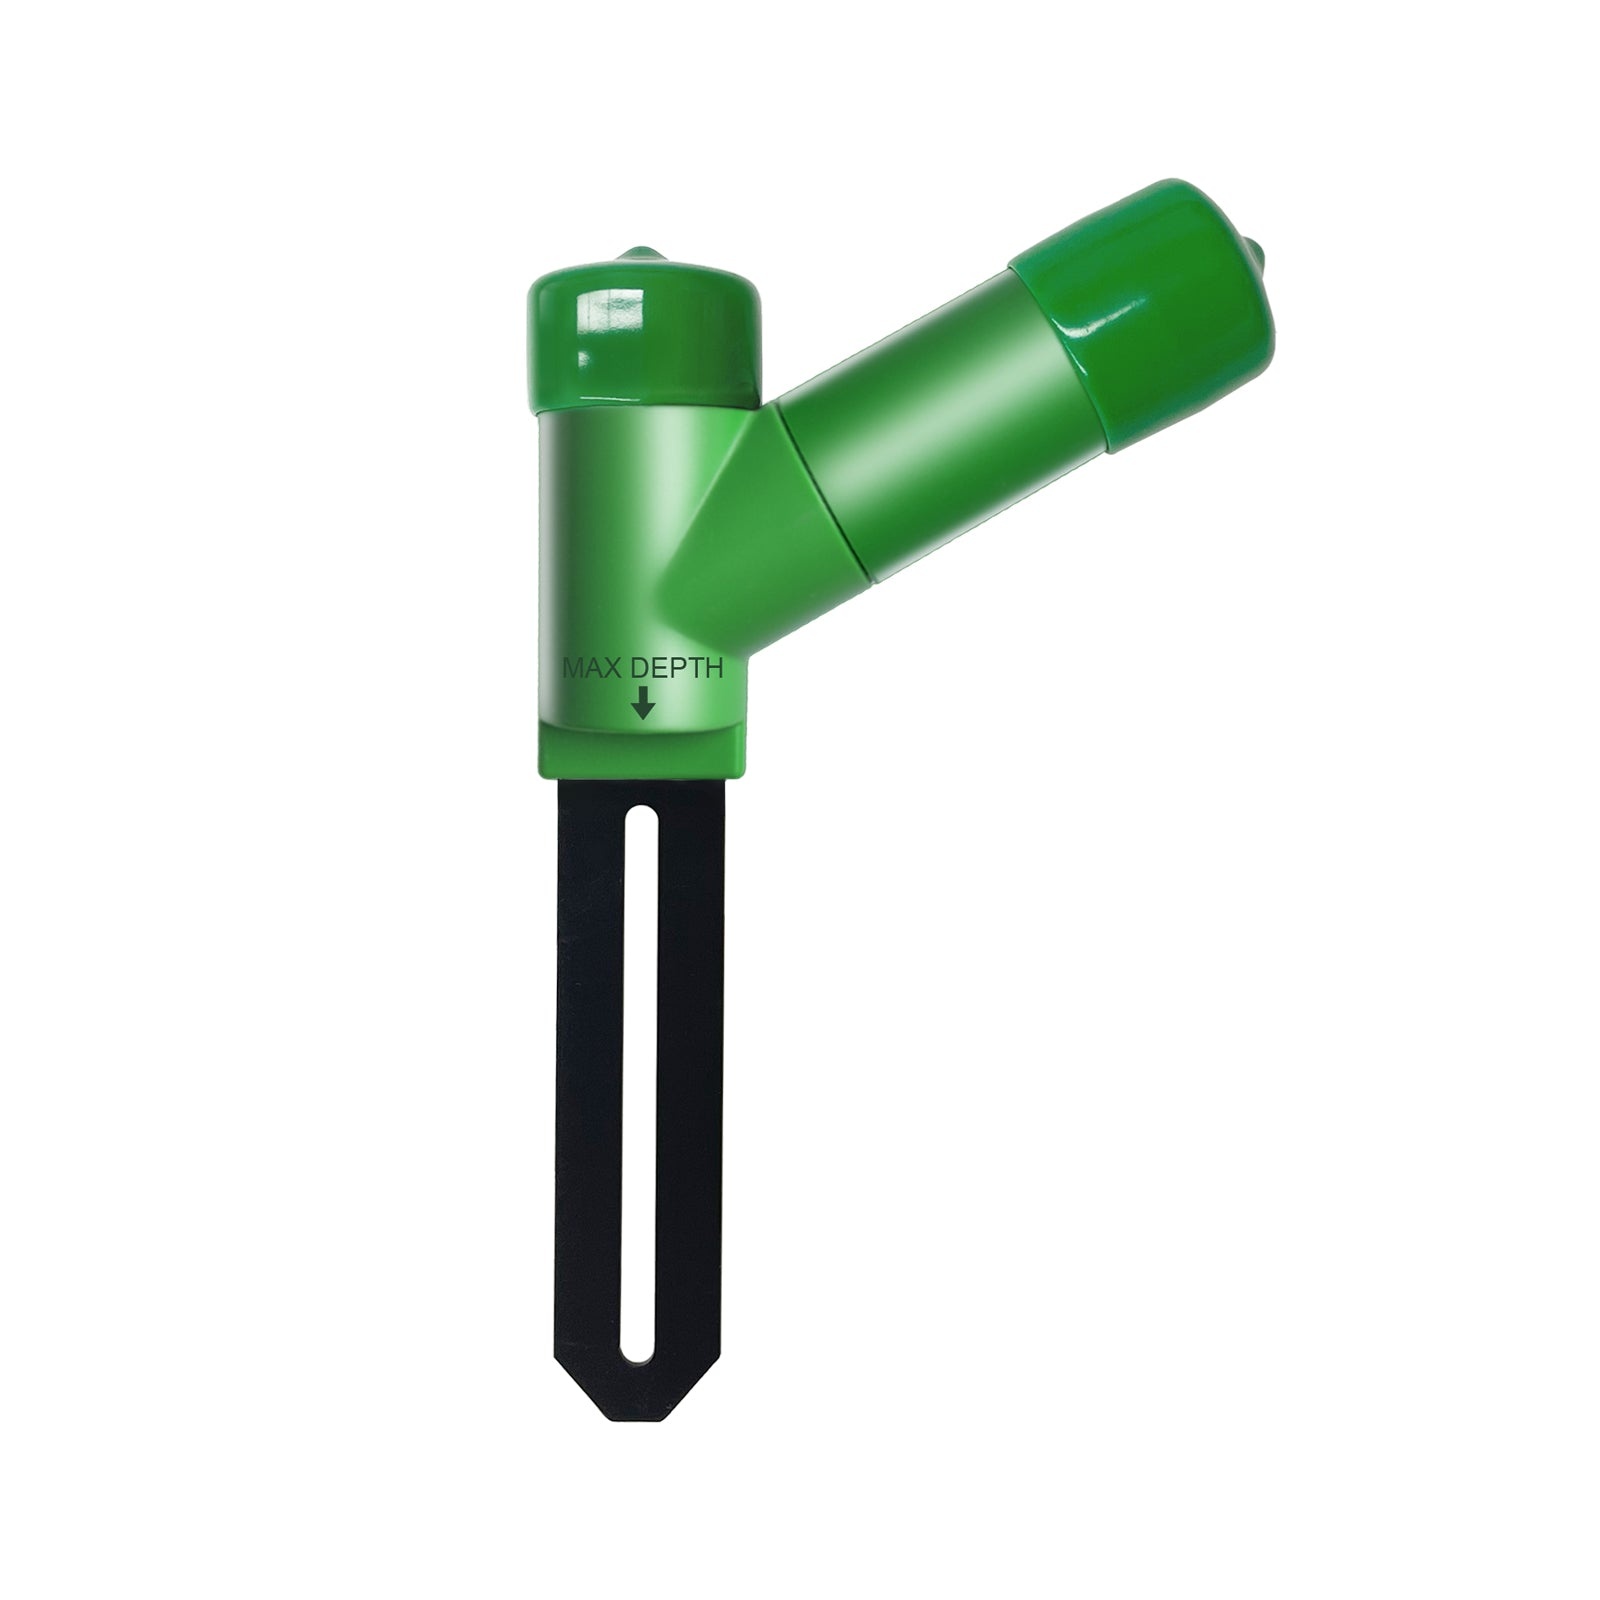
Ecowitt WH51 Wireless Soil Moisture Meter
Ecowitt WH51 Soil Moisture Sensor – Smarter Watering for a Healthier Garden Ever wish you could know exactly when your garden needs a drink? The Ecowitt WH51 Soil Moisture Sensor makes it easy. This handy device quickly measures the moisture in your soil—helping you water your plants, lawn, or hydroponic system at just the right time. (Please note: This sensor is an accessory and requires a GW1100/GW2000 WiFi gateway, sold separately, to function.) Link to WiFi Gateway here. Why You’ll Love It: Fast, Reliable Readings: In just 72 seconds, the WH51 delivers accurate soil moisture measurements so you can avoid over- or under-watering your plants. Easy Connectivity: Once paired with a GW1100/GW2000 gateway and set up on our free WSView plus App, you can monitor live soil moisture data right from your smartphone. Detailed Insights: Upload your data to Ecowitt’s free weather server (ecowitt.net) to view comprehensive graphs and historical records. It’s a great way to track trends and make informed watering decisions. Custom Calibration Options: Fine-tune the sensor using the 0%AD and 100%AD modes. This feature lets you adjust for different soil types and ensures you’re always getting the most accurate readings. Monitor Multiple Spots: With support for up to 8 sensors per gateway, you can easily keep an eye on various areas of your garden or hydroponic setup. Just label each sensor’s channel for hassle-free management. Built for the Outdoors (and Indoors): Designed with an IP66 waterproof rating, the WH51 is tough enough for outdoor gardens and just as reliable for indoor potted plants. Seamless Integration: It works perfectly with the WH0291 Display Console and other Ecowitt weather stations, making it a flexible addition to your garden monitoring system. Take the Guesswork Out of Watering Ready to make your gardening routine smarter and more efficient? Upgrade your setup with the Ecowitt WH51 Soil Moisture Sensor and enjoy the peace of mind that comes with knowing exactly when your plants need water. Order yours from Happy Hydro today! Specifications Moisture Range: 0% to 100% Resolution: 1% AD Setting Range: 70 to 200 (Low moisture calibration; initial value: 70) 100% AD Setting Range: (0% AD + 10) to 1000 (High moisture calibration; initial value: 500) Update Rate: Every 70 seconds Power: 1 x AA battery (not included) Included 1 x Soil Moisture Sensor (no display console) 2 x Cap Covers (one long, one short) 1 x Manual
Brand: Ecowitt
Category: Hardware > Tools > Measuring Tools & Sensors > Moisture Meters > Pin-Type Meters